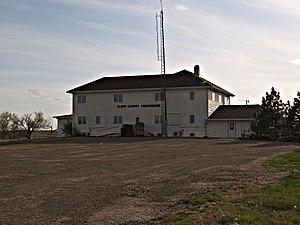
La ville d’Amidon est le siège du comté de Slope, dans l’État du Dakota du Nord, aux États-Unis. Lors du recensement de 2010, sa population s’élevait à 20 habitants, ce qui en fait le troisième siège de comté le moins peuplé du pays après Brewster, dans le Nebraska, et Mentone, dans le Texas. C’est pratiquement une ville fantôme.